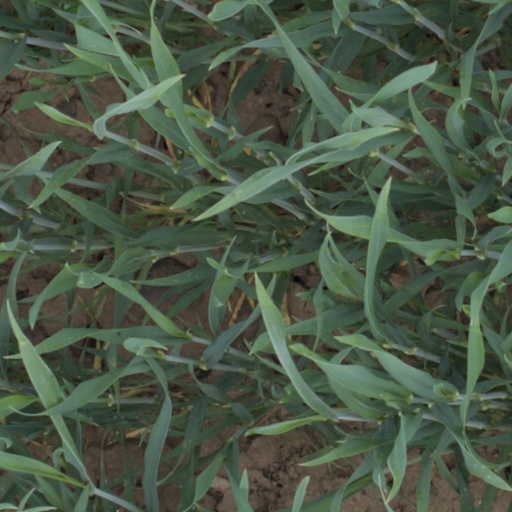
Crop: wheat